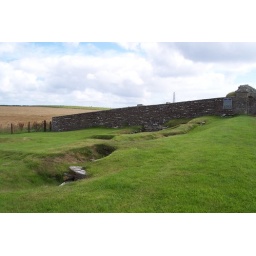
Yep, it's just a few stones in the ground now, but there was once a Viking drinking hall standing here!